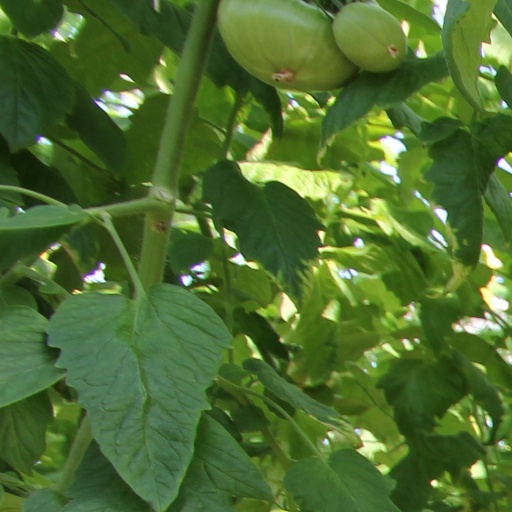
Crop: tomato